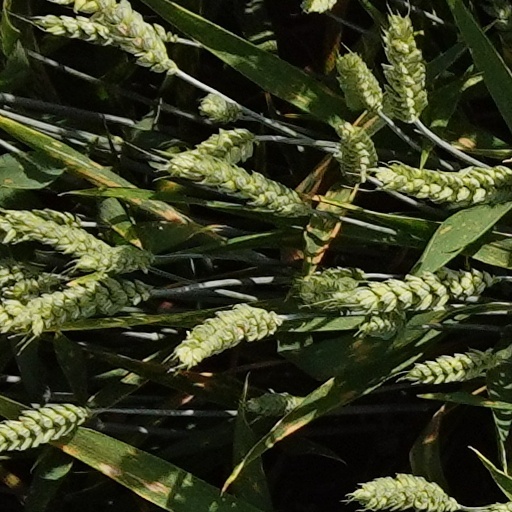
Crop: wheat